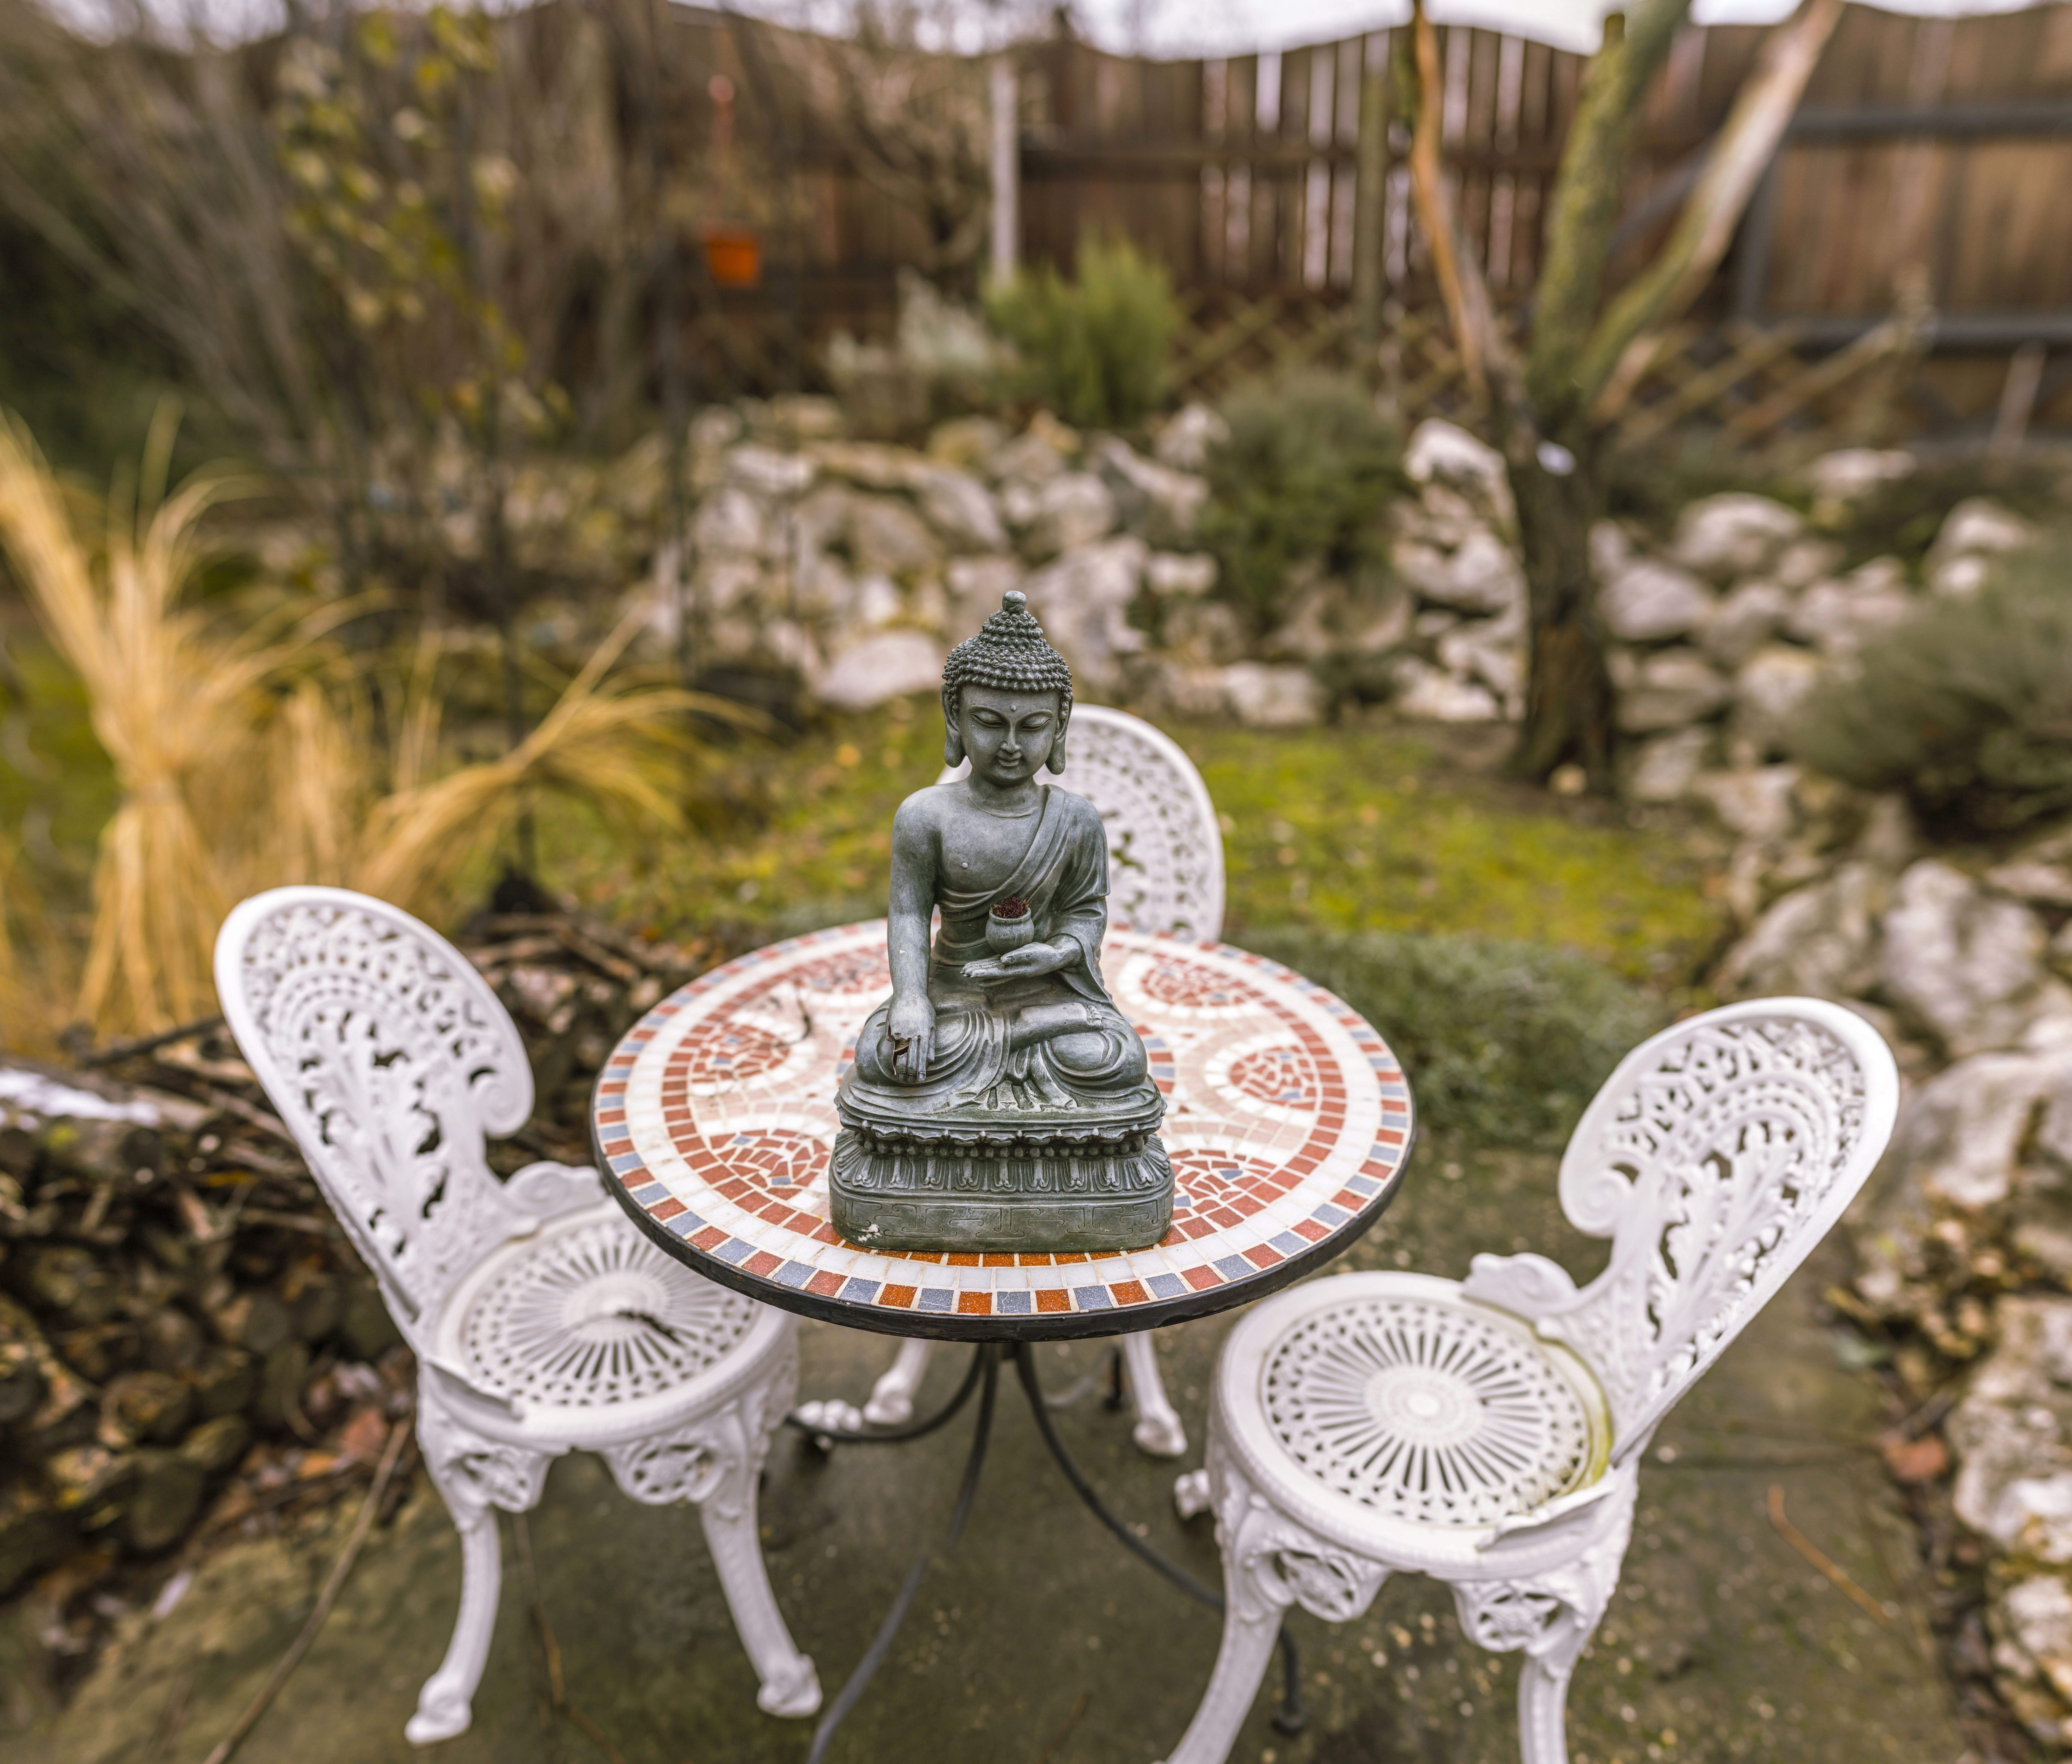
table, panorama, statue, buddhism, religion, garden, religious, chairs, art, buddha, wide, culture, brenizer, buddha statue, bokehrama